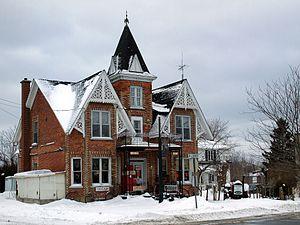
Ormstown, autrefois appelée Durham, est une municipalité québécoise située dans la municipalité régionale de comté du Haut-Saint-Laurent dans la région de la Montérégie. La municipalité actuelle est le résultat de la fusion avec la municipalité de paroisse de Saint-Malachie-d'Ormstown le 26 janvier 2000.